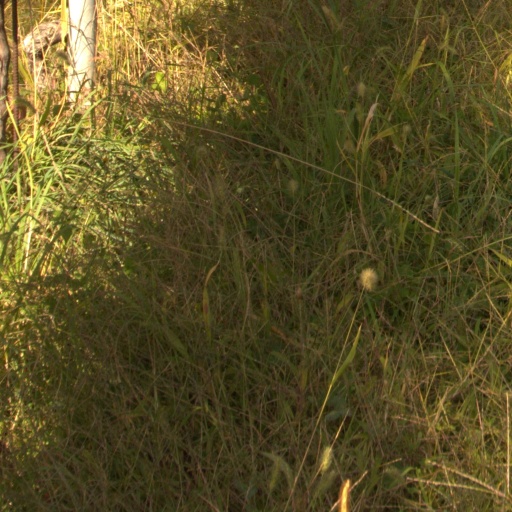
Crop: grape